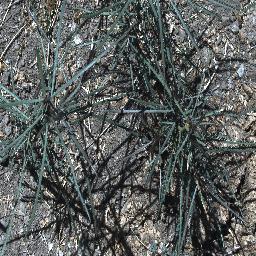
Label: parkinsonia